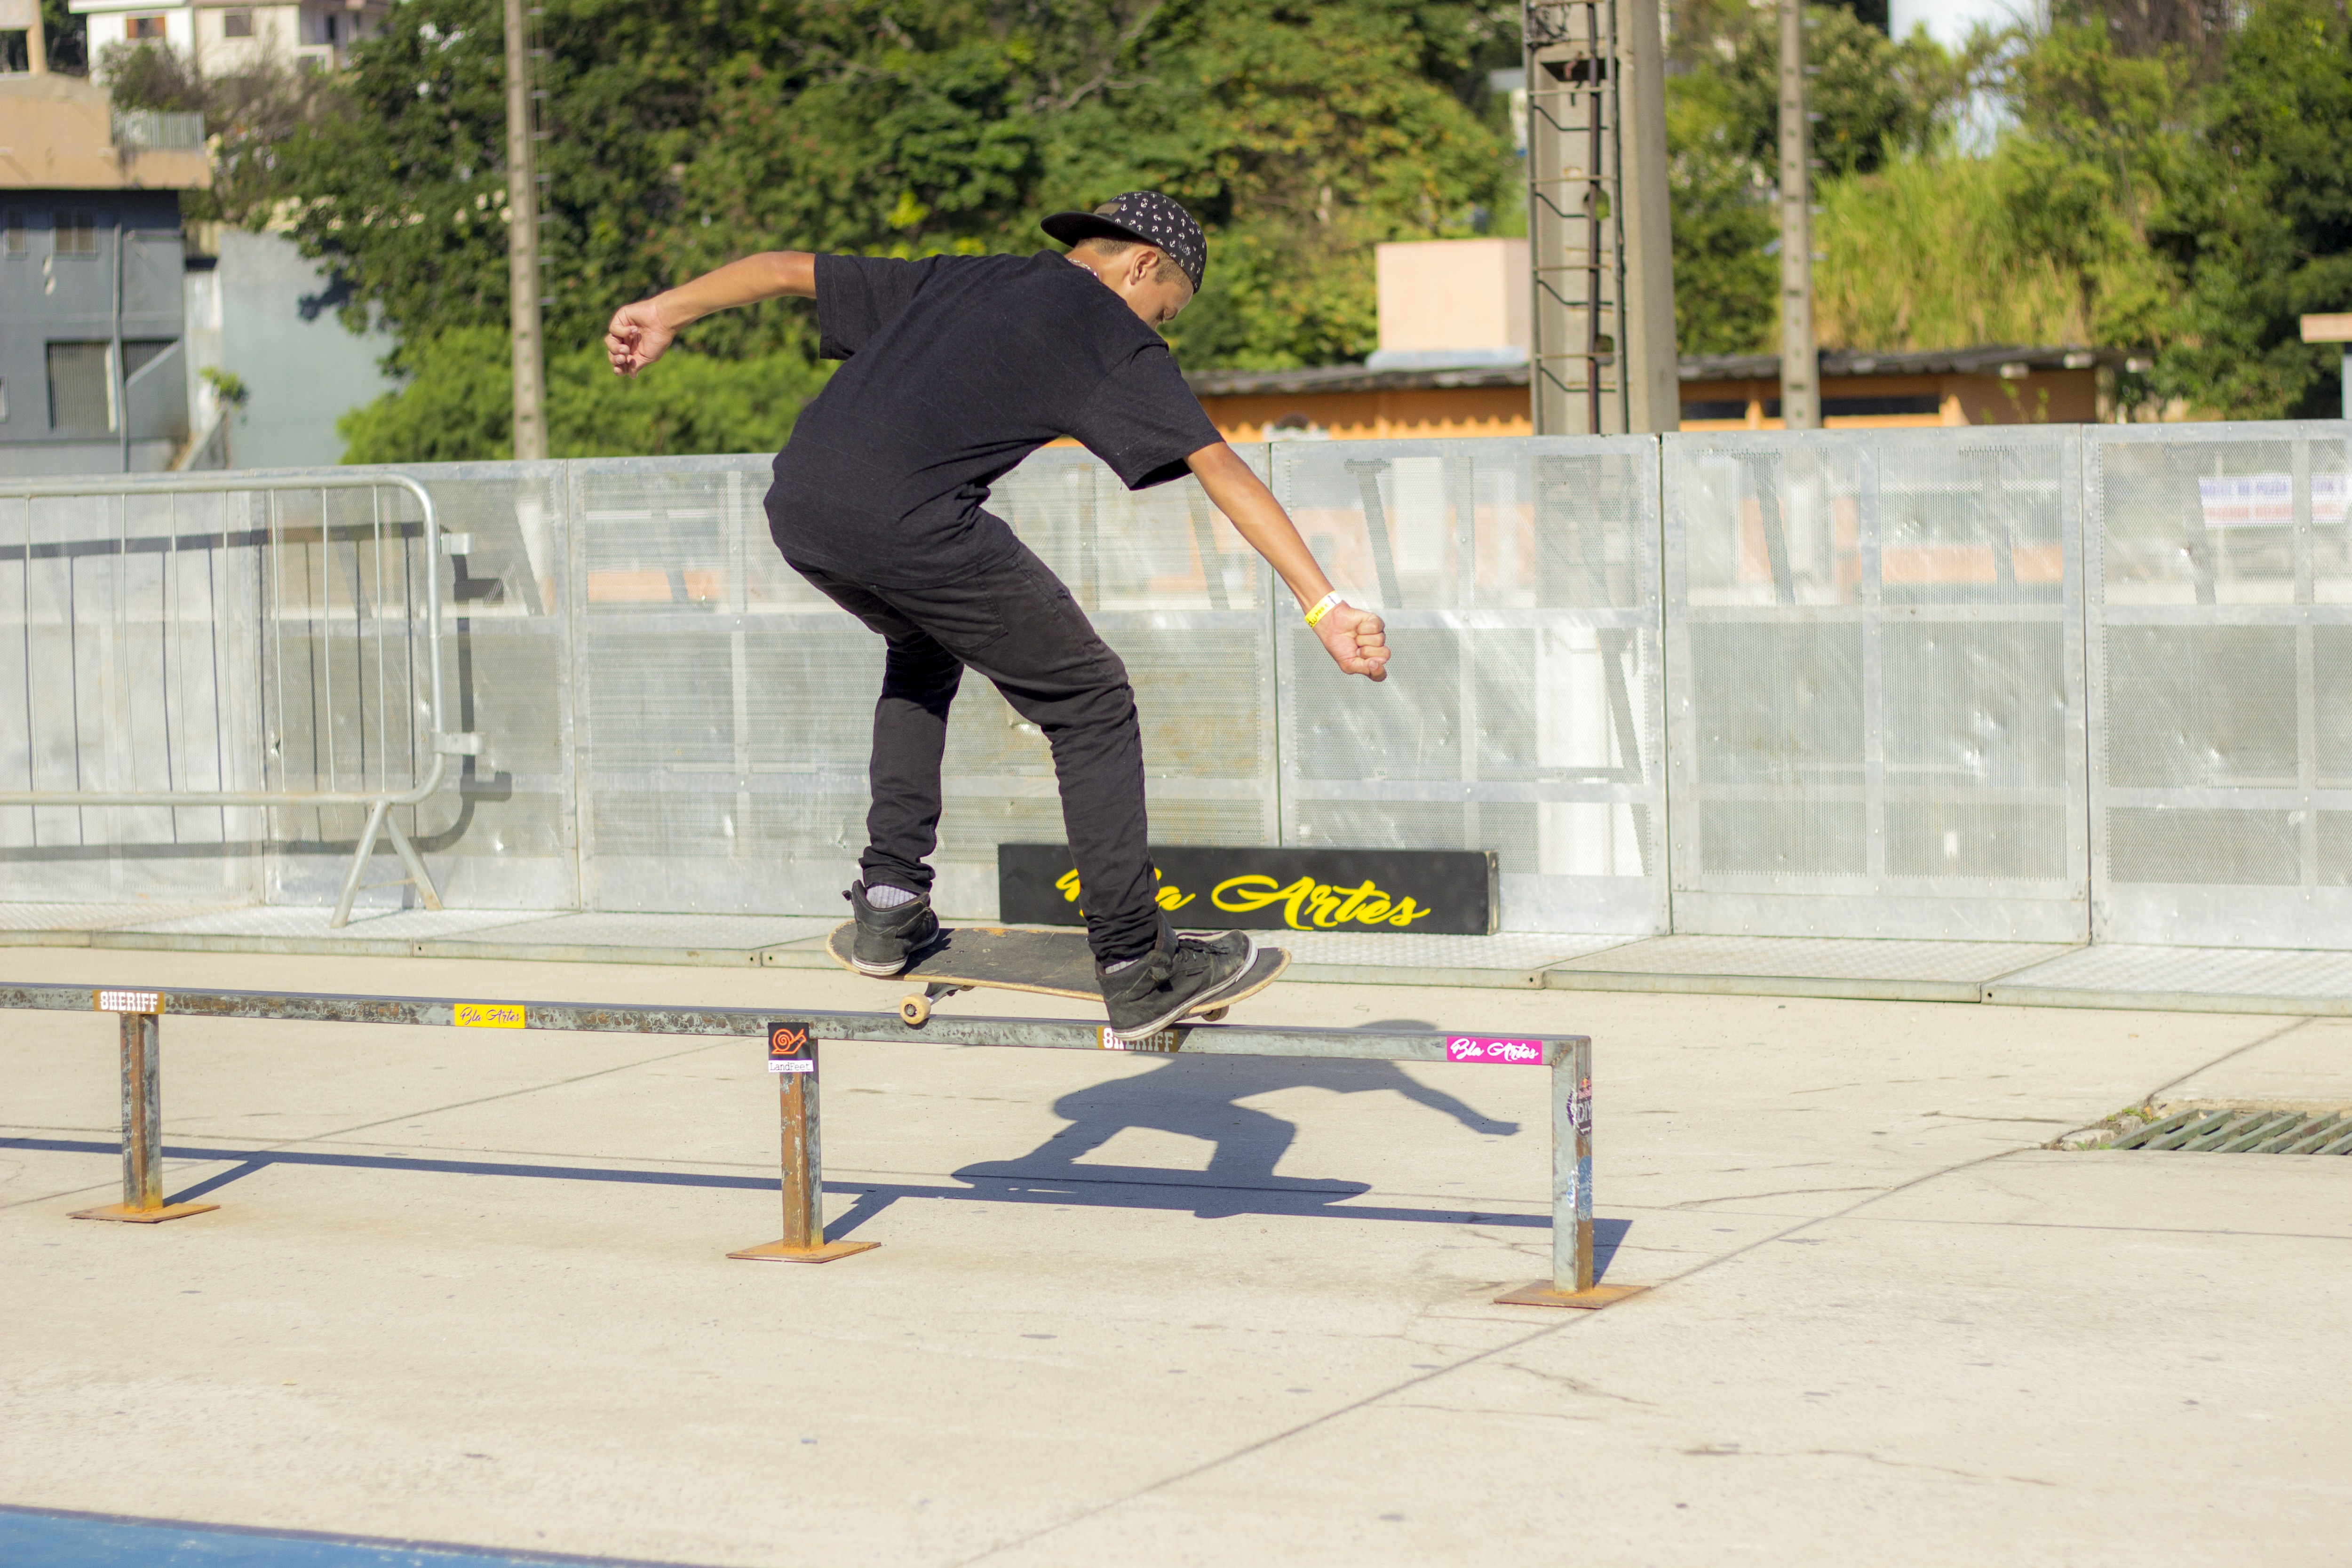
sport, street, skateboard, skate, jump, skateboarding, recreation, young, extreme sport, sports equipment, longboard, handrail, sports, boys, fine arts, outdoor recreation, skateboarding equipment and supplies, boardsport, aggressive inline skating